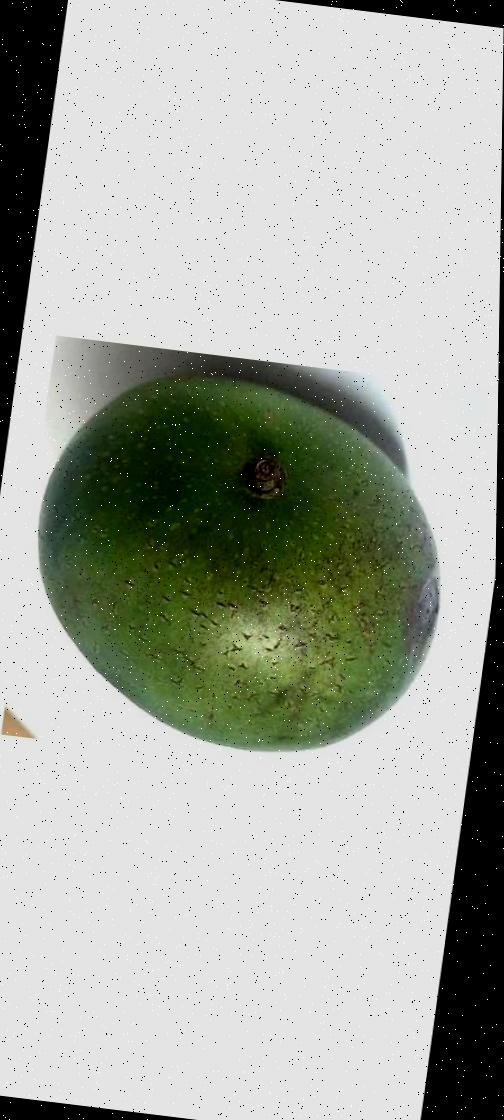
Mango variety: Ashshina Zhinuk